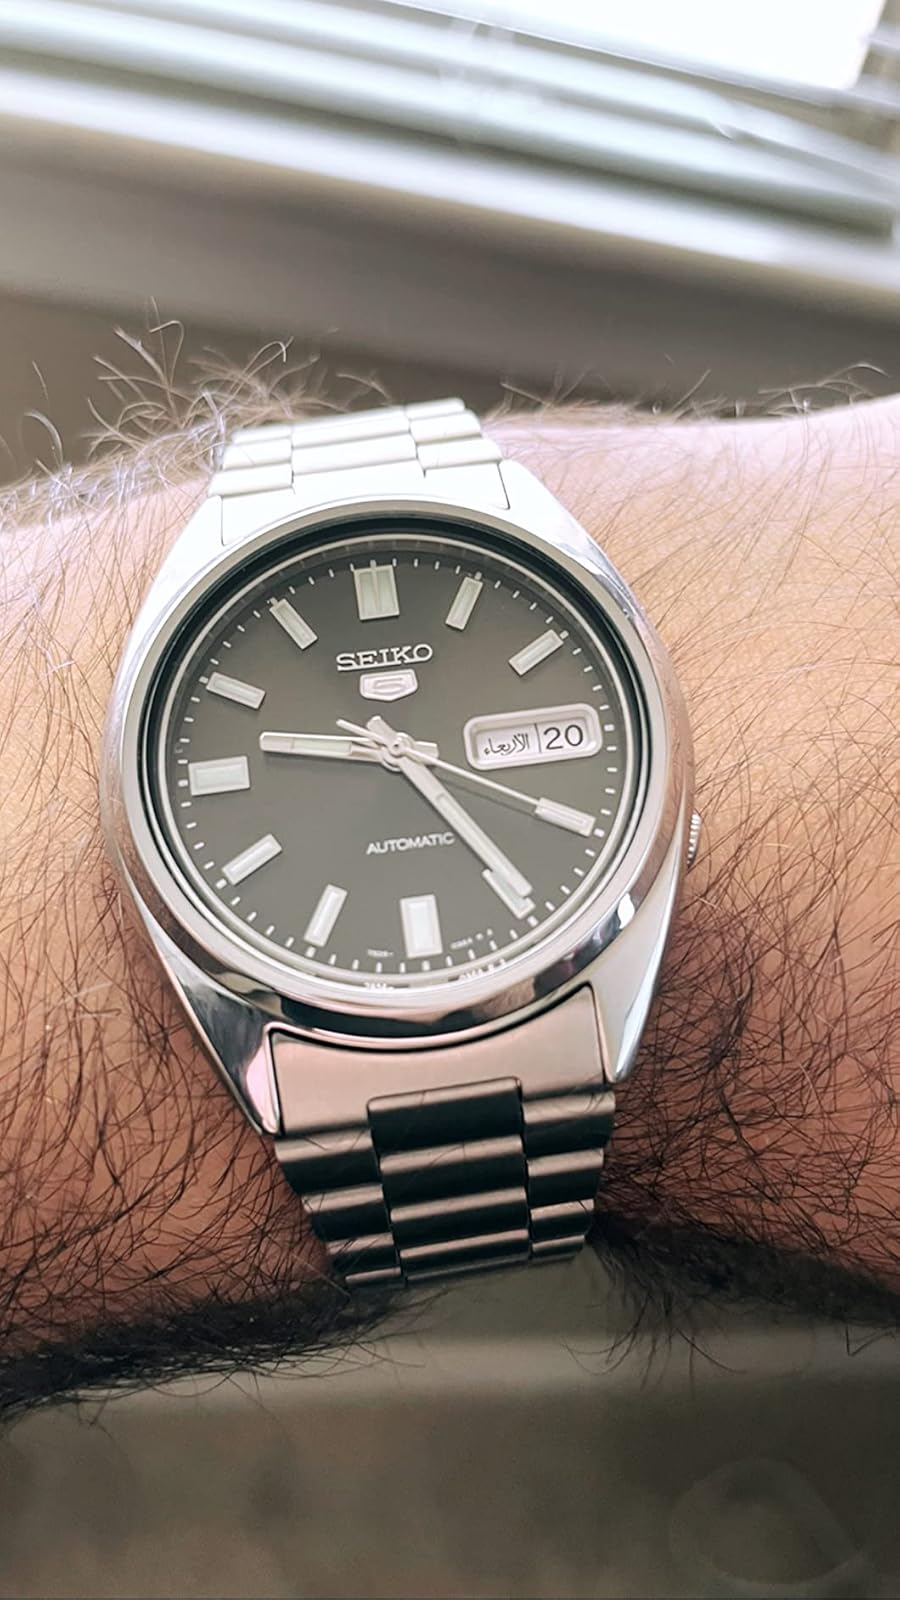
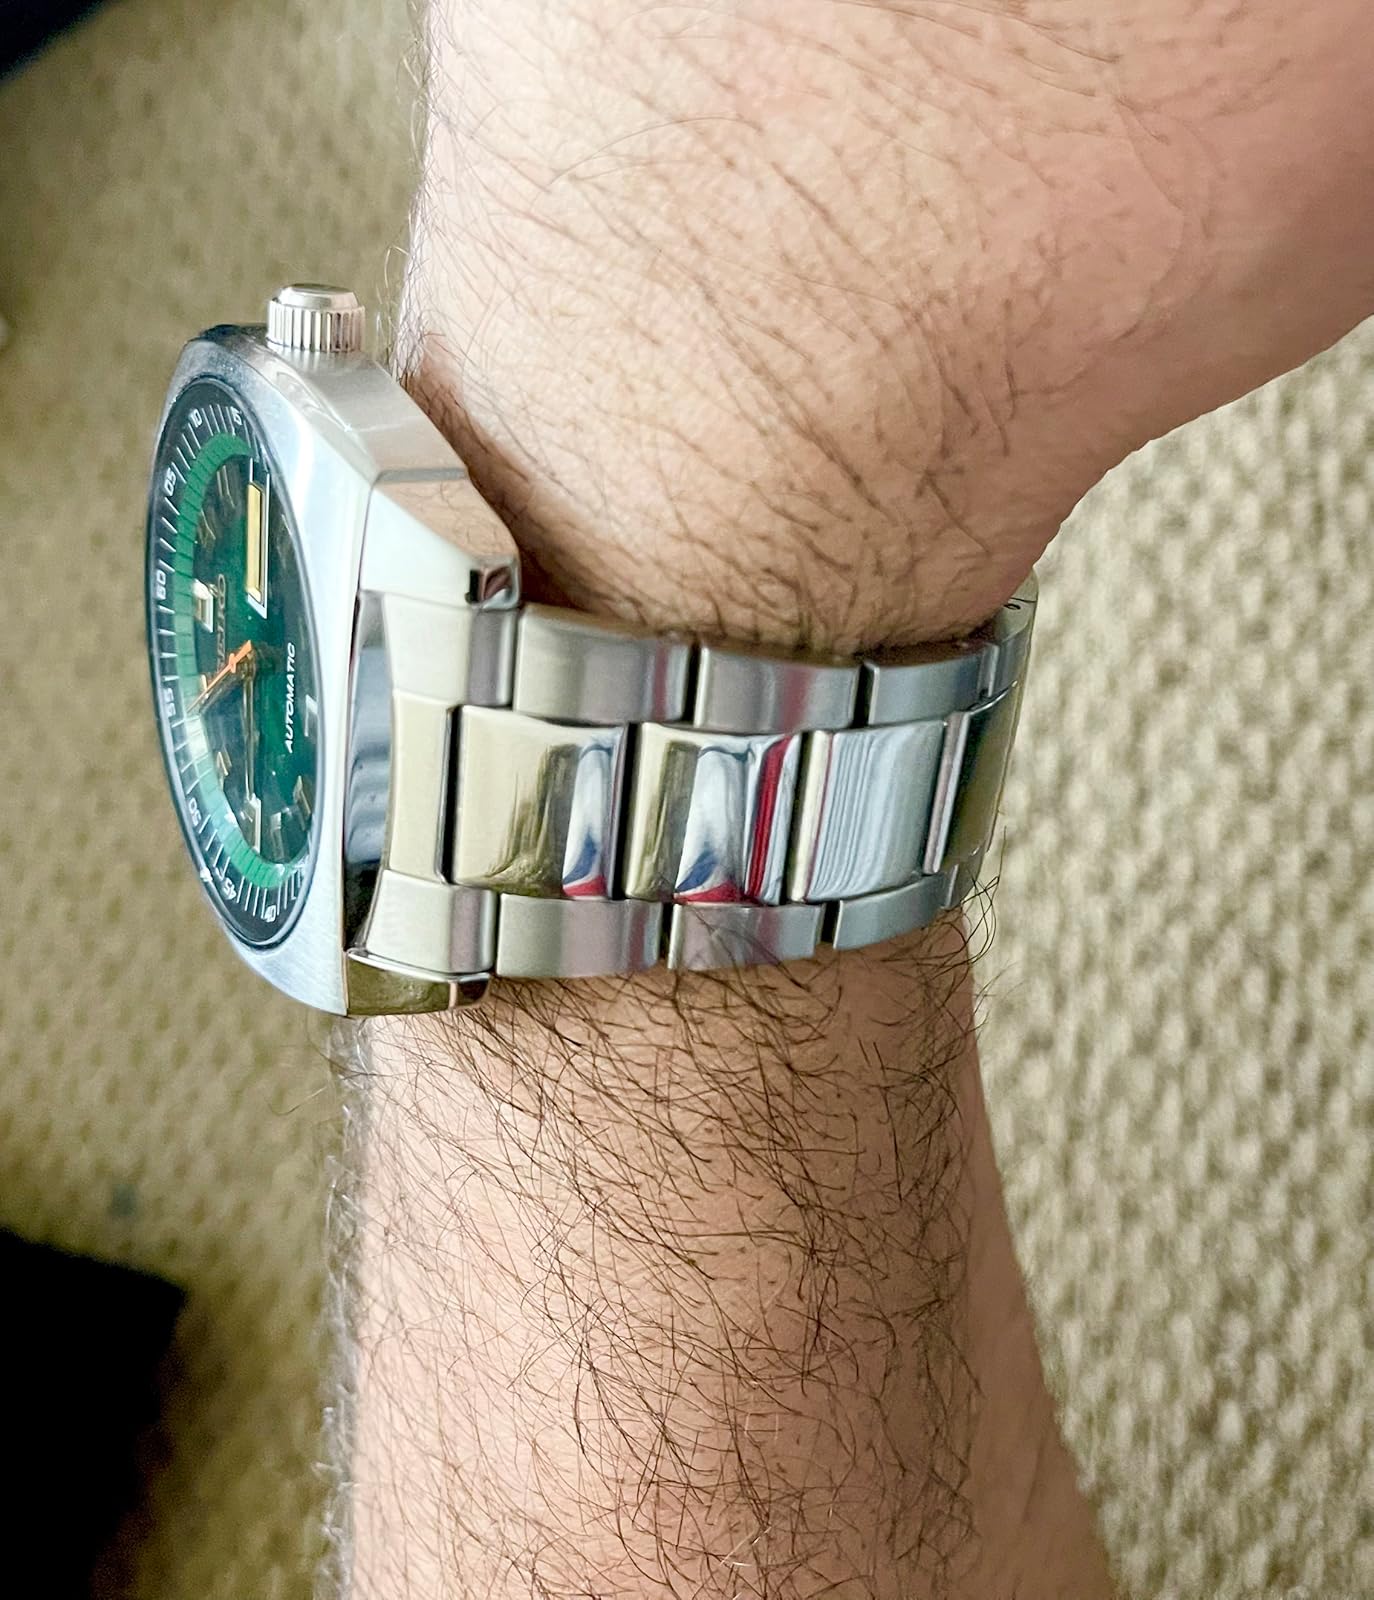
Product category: accessories_watch
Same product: no